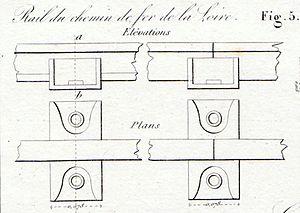
Rail chemin de fer de la Loire
La Compagnie du Chemin de fer de la Loire, d’Andrézieux à Roanne construisit et exploita la troisième ligne de chemin de fer concédée sous la Restauration. Complémentaire du canal de Roanne à Digoin, ce chemin de fer a vocation de faciliter l’exportation de la houille du bassin minier stéphanois, en se substituant à la difficile navigation sur la Loire supérieure en amont de Roanne, et de participer à la grande liaison entre le Nord et le Midi, en joignant la Loire au Rhône. Conçue par des ingénieurs civils peu au fait de l’industrie naissante du chemin de fer, financée par des investisseurs frileux et étrangers au monde de l’industrie, construite au moindre coût et selon des techniques inadaptées à une exploitation rationnelle, cette ligne de chemin de fer ne fit pas prospérer la Compagnie instigatrice qui, après une première faillite et un prêt de l’État pour réaliser des travaux de perfectionnement de la voie ferrée, ne réussit jamais, tout au long de son existence, à être suffisamment bénéficiaire pour verser des dividendes à ses actionnaires et rembourser ses dettes.